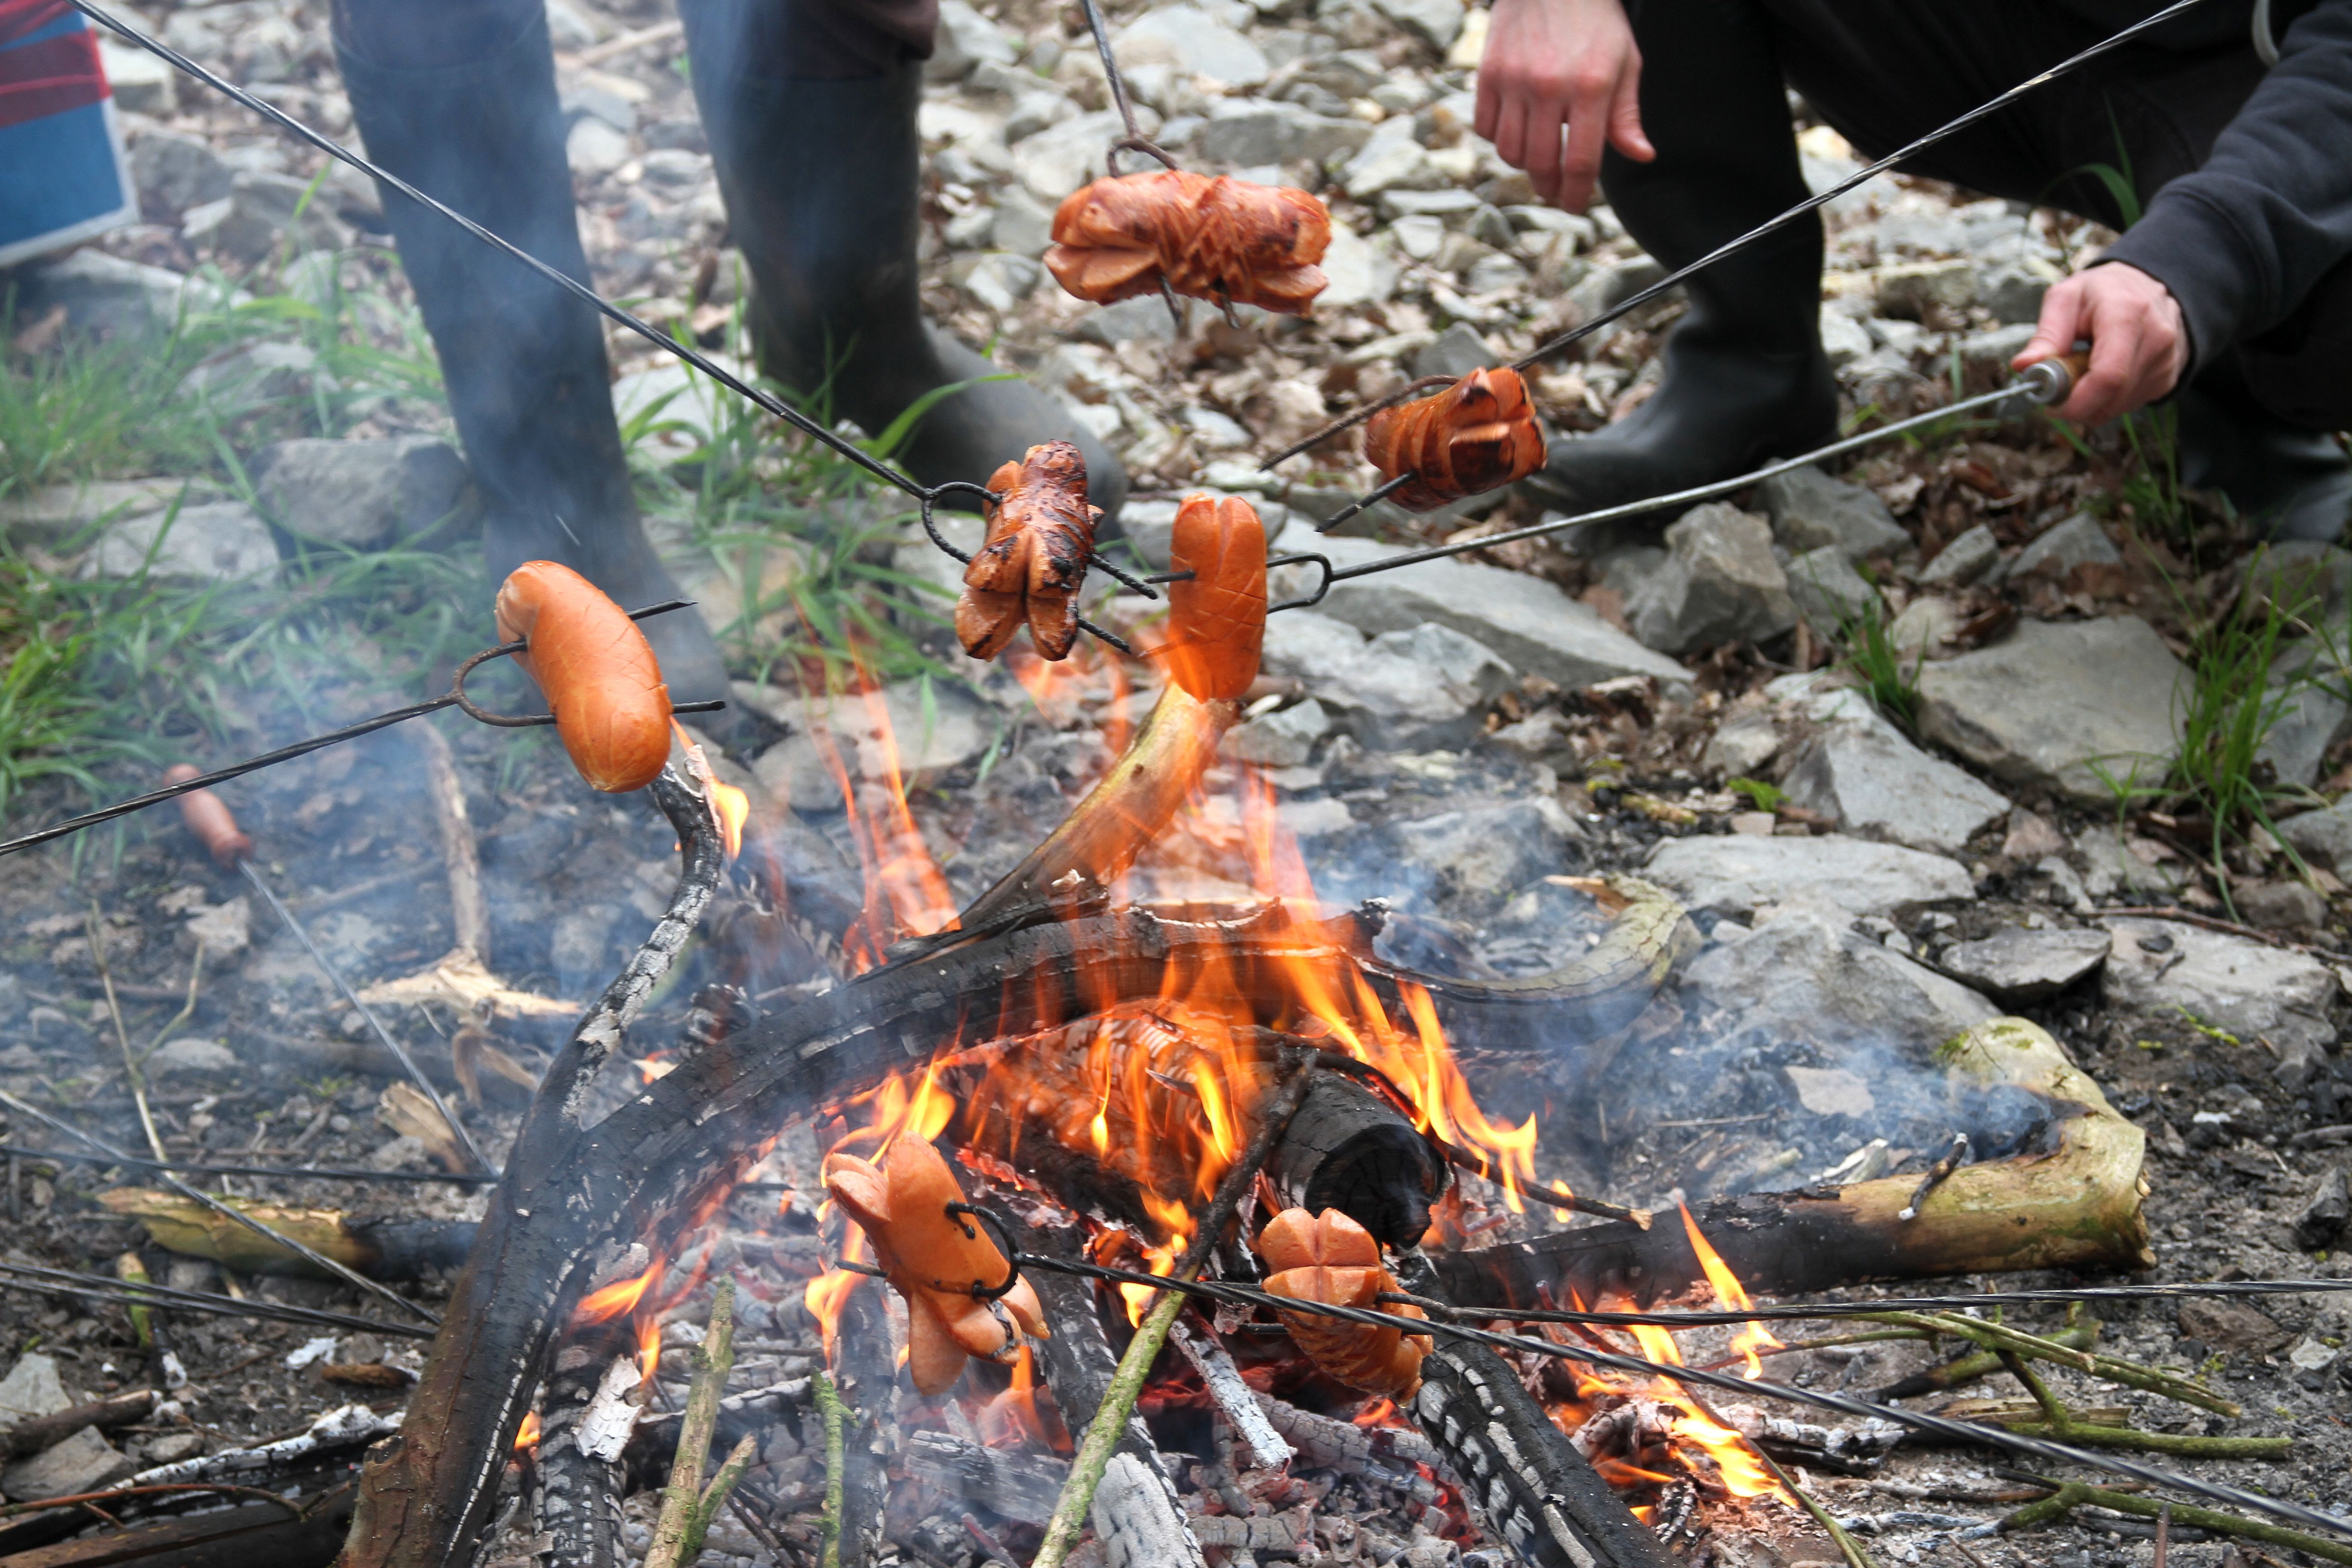
food, fire, campfire, sausages, toasting